2014 hostage rescue operations in Yemen

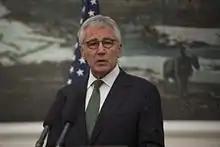
United States Secretary of Defense Chuck Hagel at a press conference after the second rescue attempt.

In late 2014, the United States and Yemen conducted a series of military operations to rescue multiple hostages held by al-Qaeda in the Arabian Peninsula (AQAP). U.S. involvement in the missions were primarily motivated by the captivity of American journalist Luke Somers, who was kidnapped by AQAP in 2013. The first raid, attempted on 25 November 2014, involved American and Yemeni special forces assaulting a cave in Hadhramaut governorate housing the hostages, killing seven AQAP fighters in the process. The raid rescued eight hostages of various nationalities, but they did not include Somers or South African teacher Pierre Korkie, who were moved to another area alongside three other hostages prior to the raid.